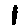
Label: 1